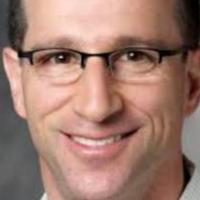
Age group: age 41-55